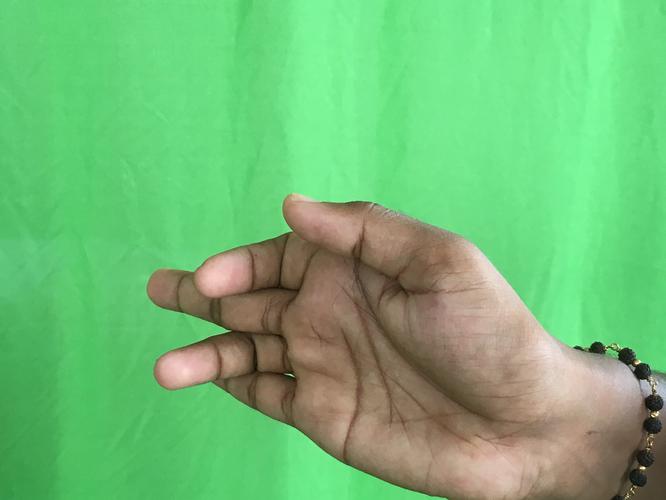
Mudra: Shukatundam
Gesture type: single_hand